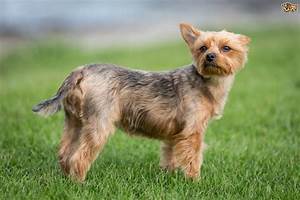
Label: dog